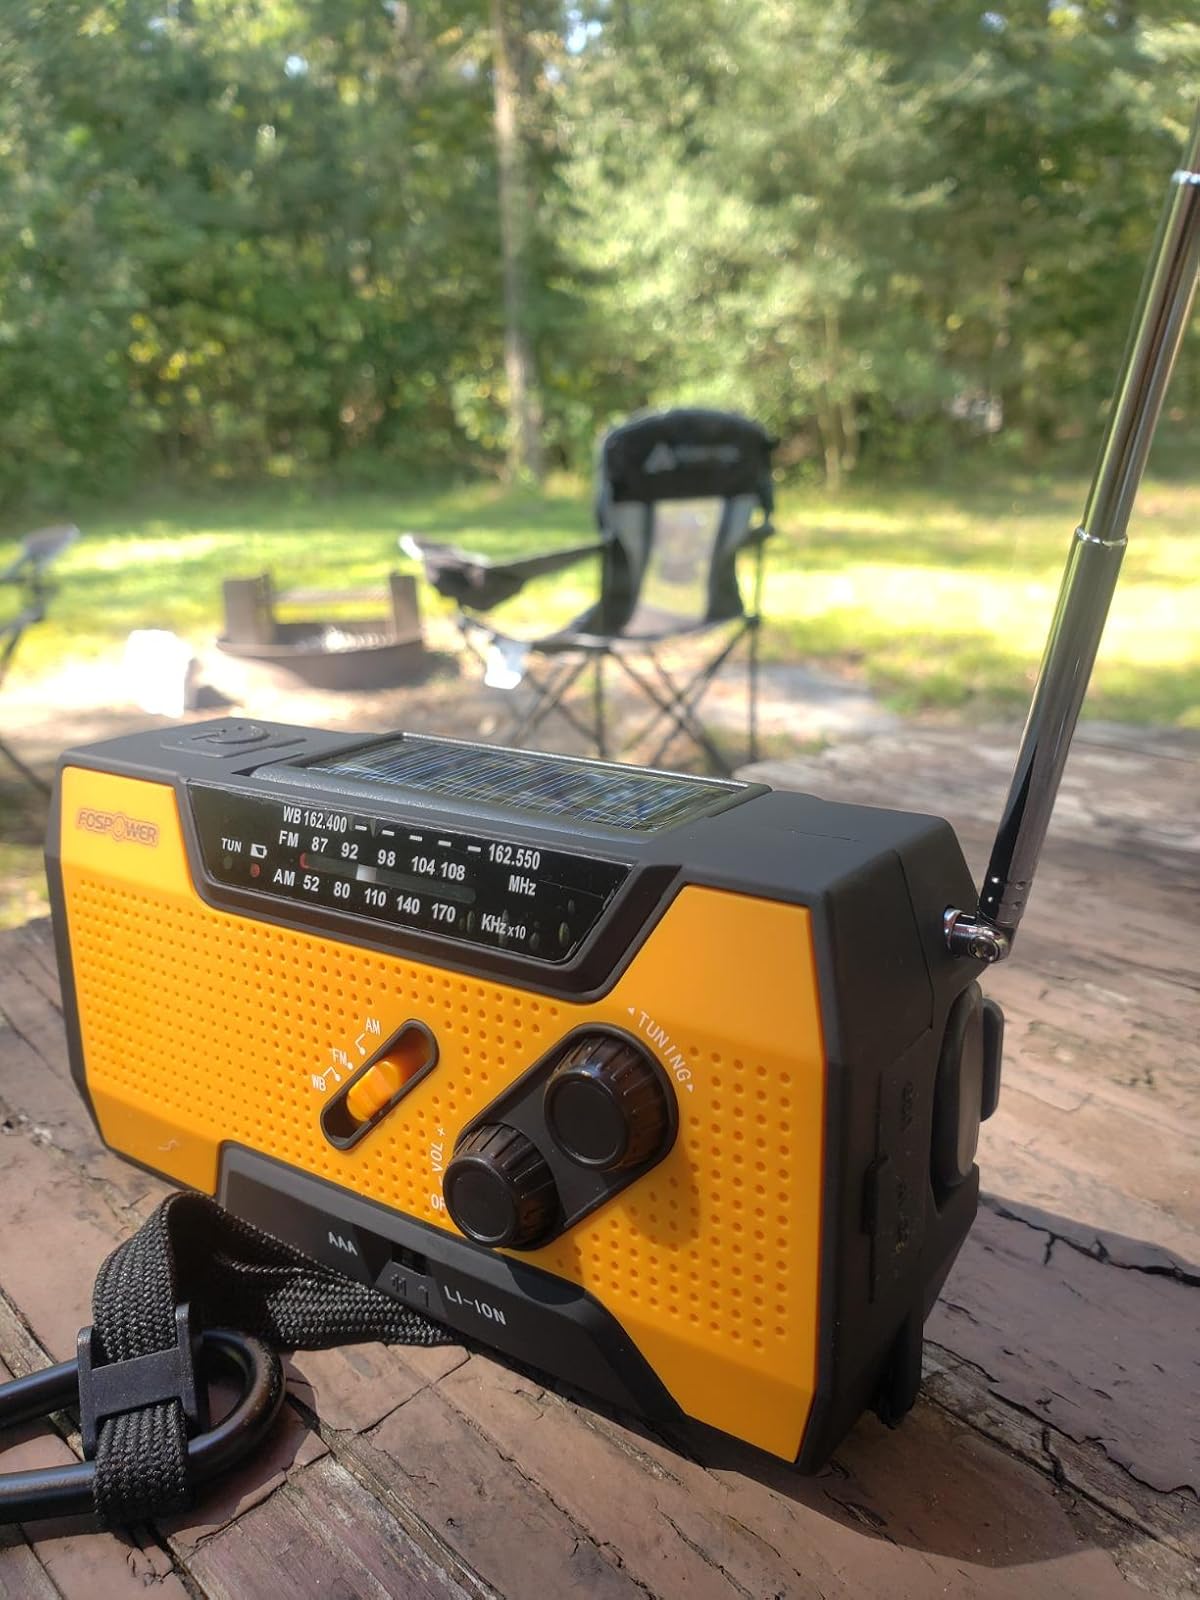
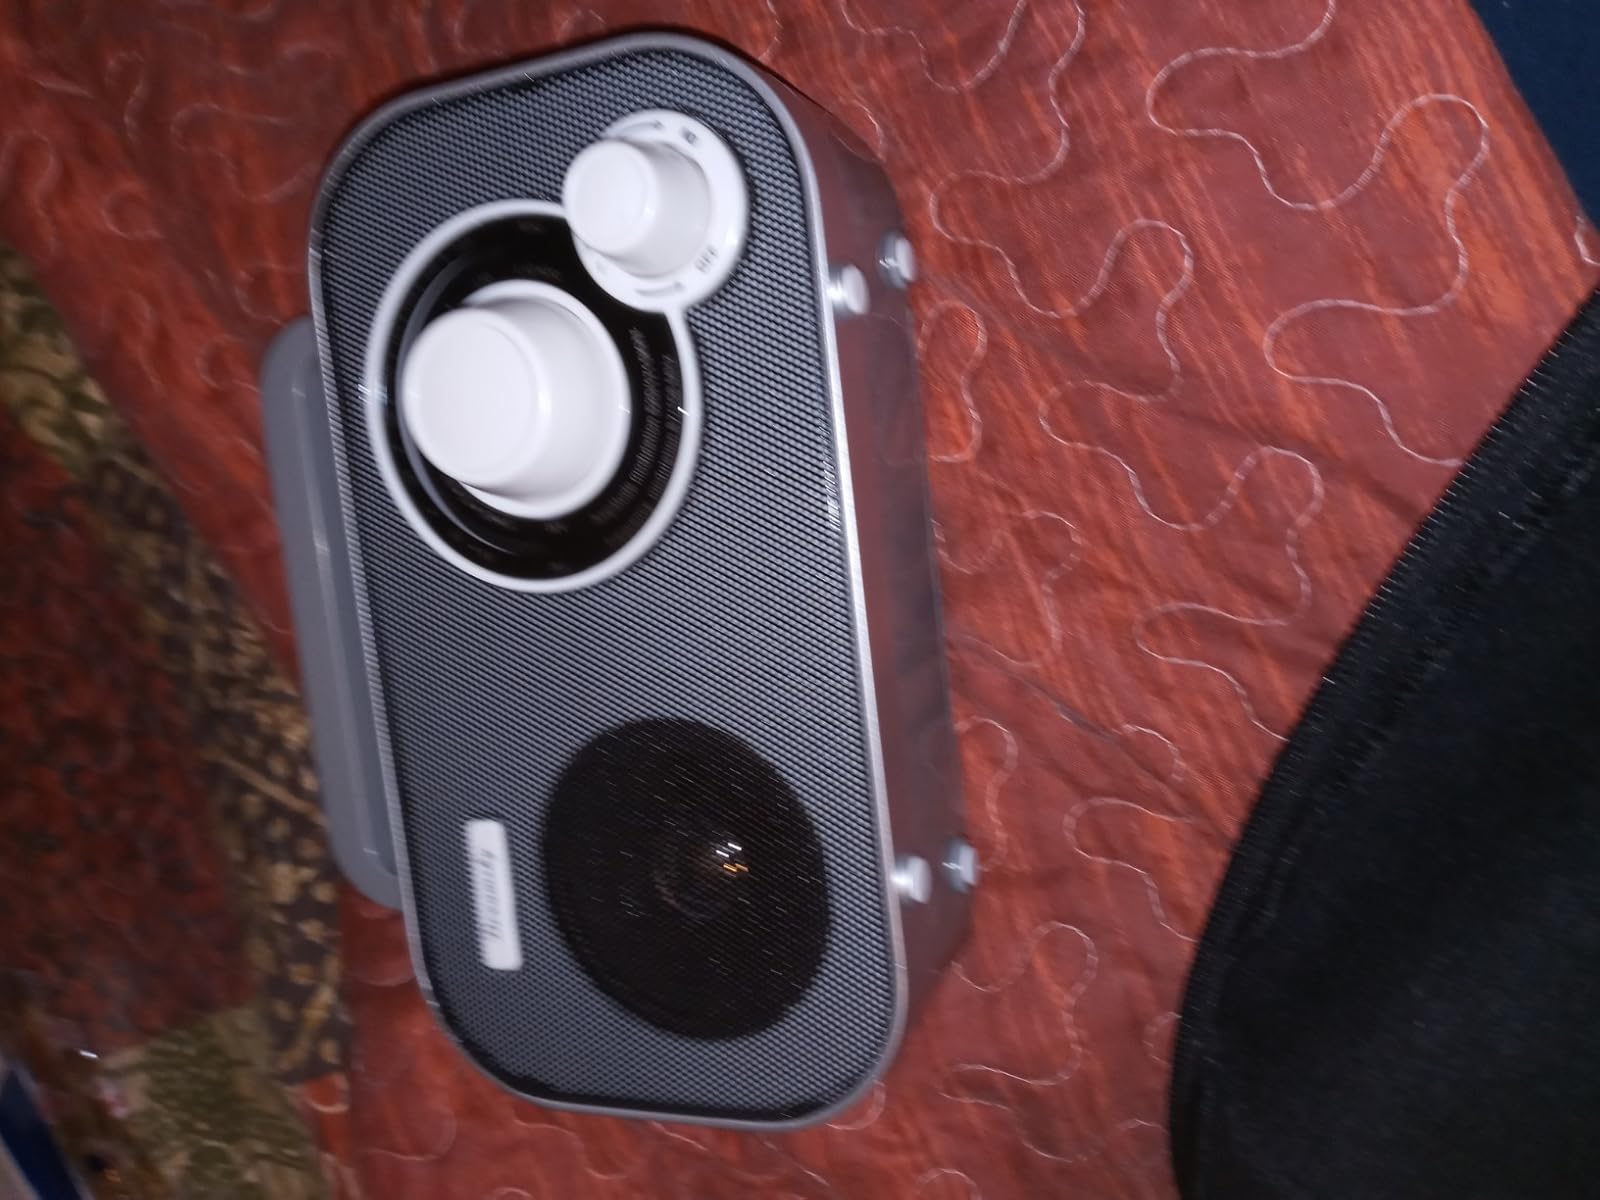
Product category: radio
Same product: no